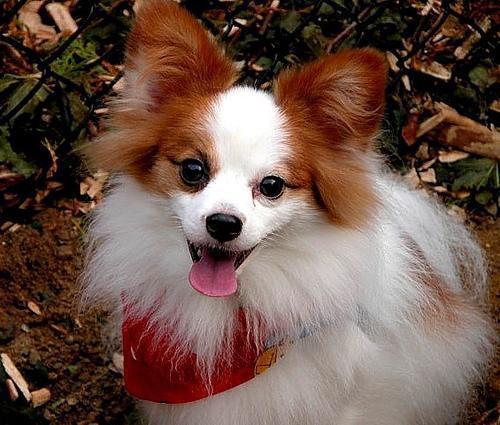
papillon